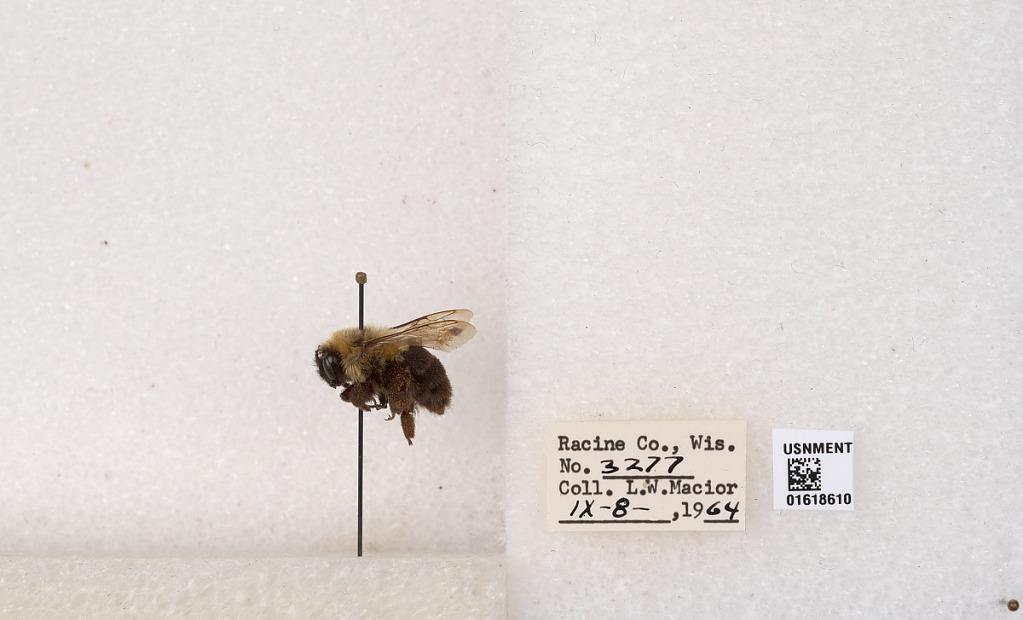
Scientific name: Bombus impatiens Cresson
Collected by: L. Macior
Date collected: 1964-9-8
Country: United States
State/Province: Wisconsin
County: Racine
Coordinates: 42.7299, -87.8123